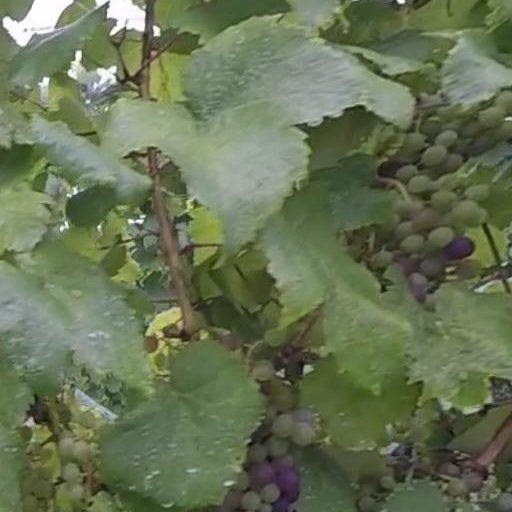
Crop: grape